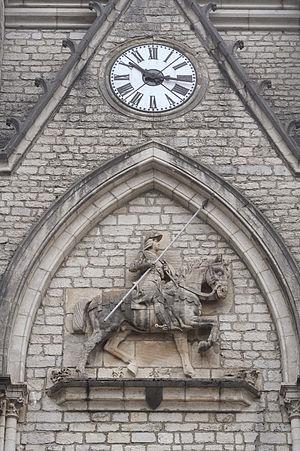
Famille noble d'importance du Doubs ils sont à l'origine de l'édification du fort de Joux désigné pour la première fois en 1039 sous le nom latin de "Miroaltum", puis Mirual, Miroaz, Mirovant, Mirual mais il garde son nom séquanais de Iors, castro jurensi, castrum Juris ou castel de Jor, puis dès 1251 "fort de Joux" ou "chasteau puis château de Joux". Ils doivent leur fief aux seigneurs de Salins qui le tenait de l'abbaye territoriale de Saint-Maurice d'Agaune. Avec le soutien de Frédéric Barberousse, Empereur romain germanique, ils vont considérablement agrandir leur domaine d'origine, composé du château et de Saint-Pierre-de-la-Cluse, en direction de Mouthe, de Pontarlier et de Montbenoît qu'ils vont ajouter à leurs possessions d'Usie, de Cicon, de Lièvremont et de Naisey. Riches et puissants ils deviennent propriétaire des "montagnes du Jura" et se font nommer "les puissants seigneurs à bannières du Jura" ou "les sires des forêts jurassiennes".
L'abbaye de Montbenoît est une abbaye augustine, située dans la commune française de Montbenoît, dans le département du Doubs.